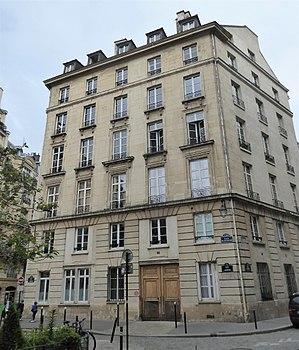
1 place de l'Estrapade
La place de l'Estrapade est une place du 5ᵉ arrondissement de Paris